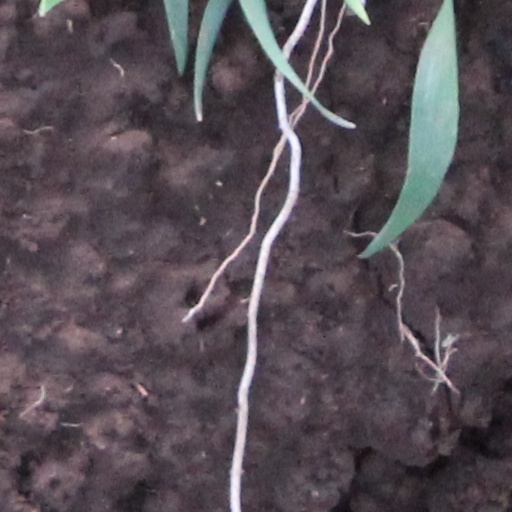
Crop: wheat